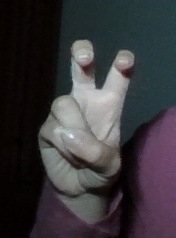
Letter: toot